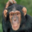
Label: chimpanzee